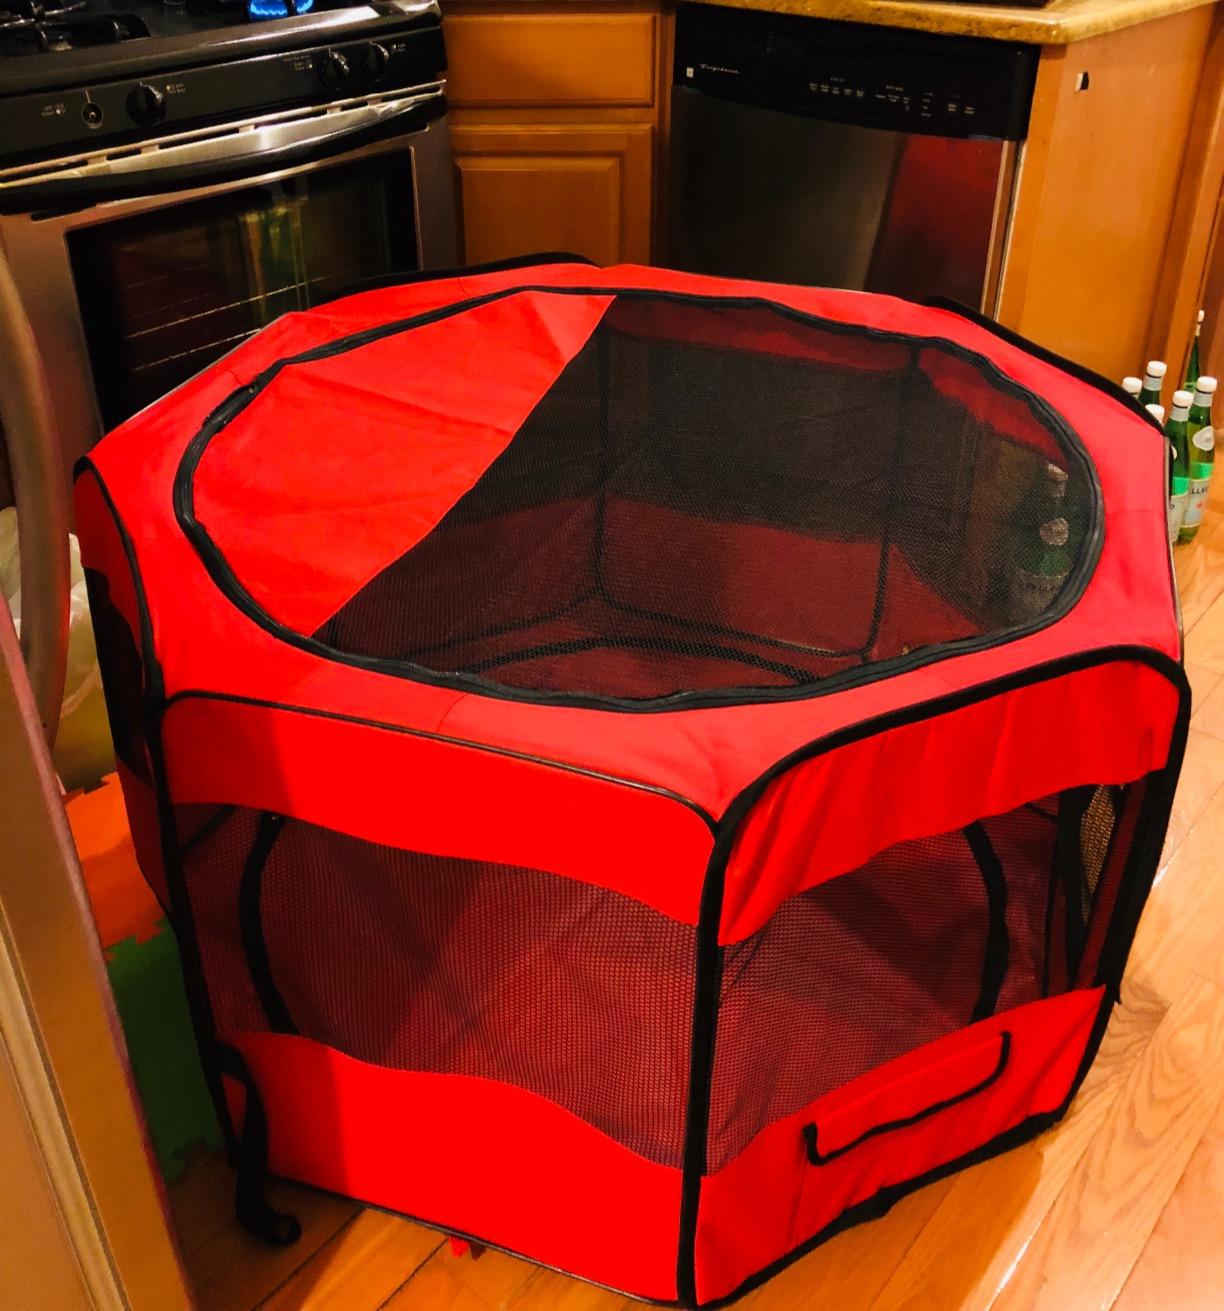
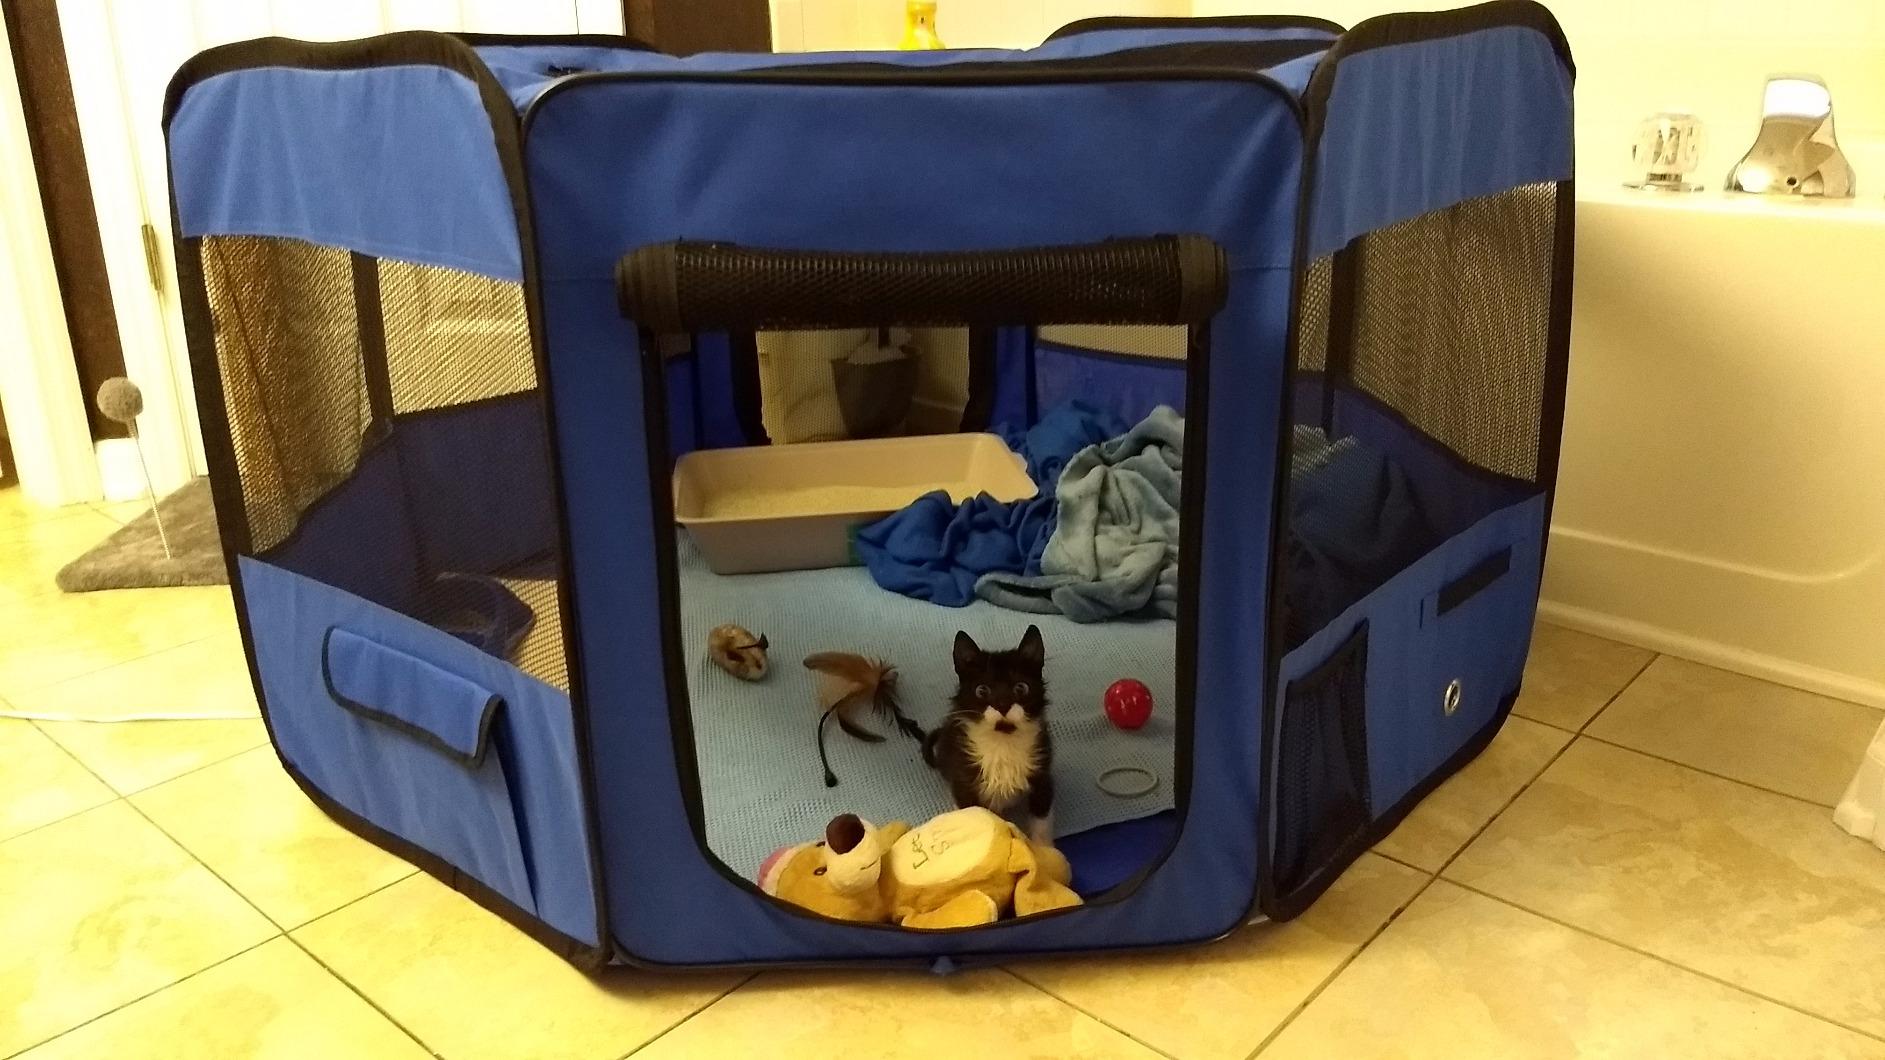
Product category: items_kennel
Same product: no